Thomas J. Higgins

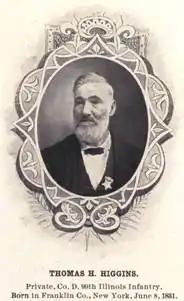

Thomas J. Higgins (June 8, 1831 – August 15, 1917) was a Union Army soldier during the American Civil War who was a recipient of America's highest military decoration, the Medal of Honor, for his actions at the Battle of Vicksburg.